Anders Wiberg

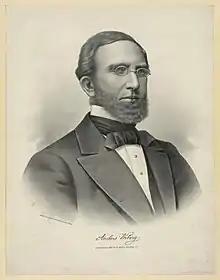
Anders Wiberg c. 18 November 1895.

Anders Wiberg (17 July 1816 – 5 November 1887) was a preacher, missionary, and leader of the early Swedish Baptist movement.